Fiuggi

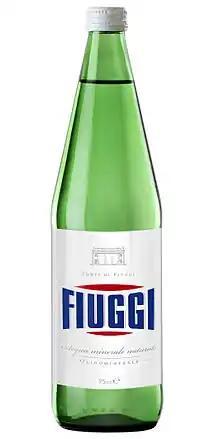
Fiuggi Water

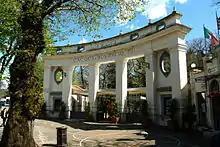
Thermae of Boniface VIII

Fiuggi (Central-Northern Latian dialect: ) is a "comune" (municipality) in the province of Frosinone, in the Italian region of Latium. The town of Fiuggi became famous for its Acqua di Fiuggi (Fiuggi Water), which flows from its natural springs and mountains. The water has been used in Italy since as early as the 14th century and is famous for its purported healing properties.